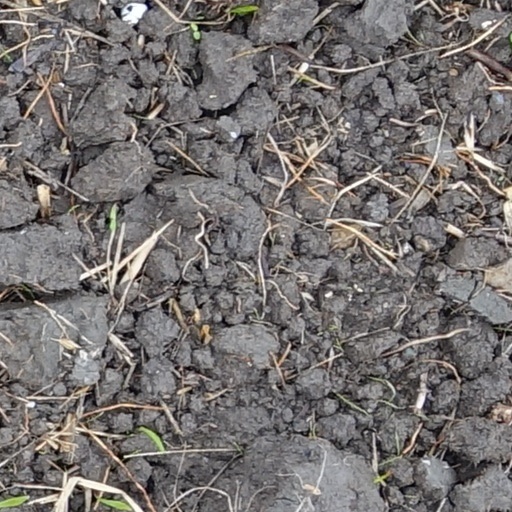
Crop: wheat